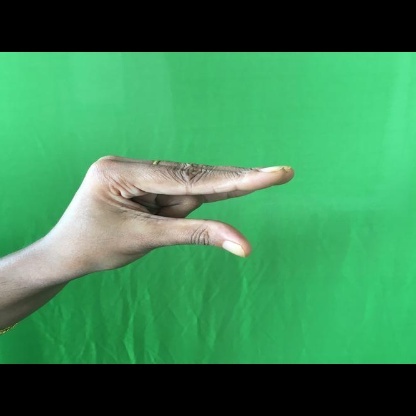
Mudra: Kangulam